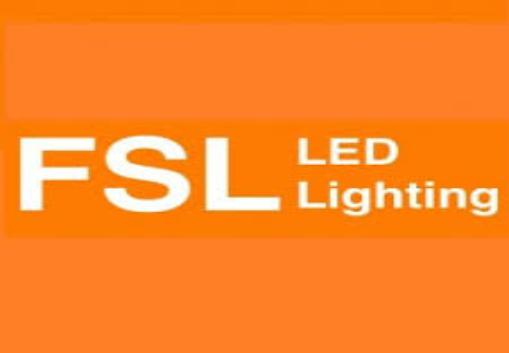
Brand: FSL
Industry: Necessities